Osaka Wrestling Restaurant

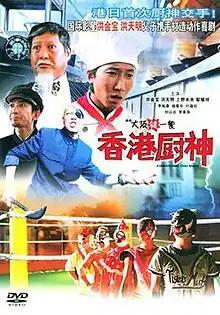
Film poster

Osaka Wrestling Restaurant is a 2004 Hong Kong comedy film directed by Tommy Law. The film stars Timmy Hung, Sammo Hung and Mang Hoi. This was Mang Hoi's last film appearance until 2014's "Kung Fu Jungle". The film features a storyline taking place in both Hong Kong and Japan.